Government of Kansas

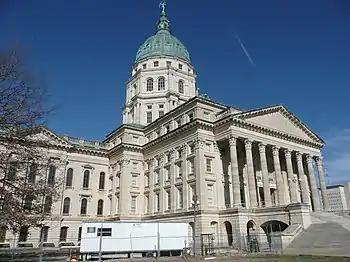
The Kansas Legislature meets in the Kansas State Capitol.

The Kansas Legislature, the state's legislative branch, consists of two chambers: the Senate and the House of Representatives. All of the State's legislative authority is vested within the legislature. The most important of these powers are the powers to levy and collect taxes, borrow money, and raise and maintain the militia of the State. The constitution grants the legislature the authority to legislate on all rightful subjects of legislation.